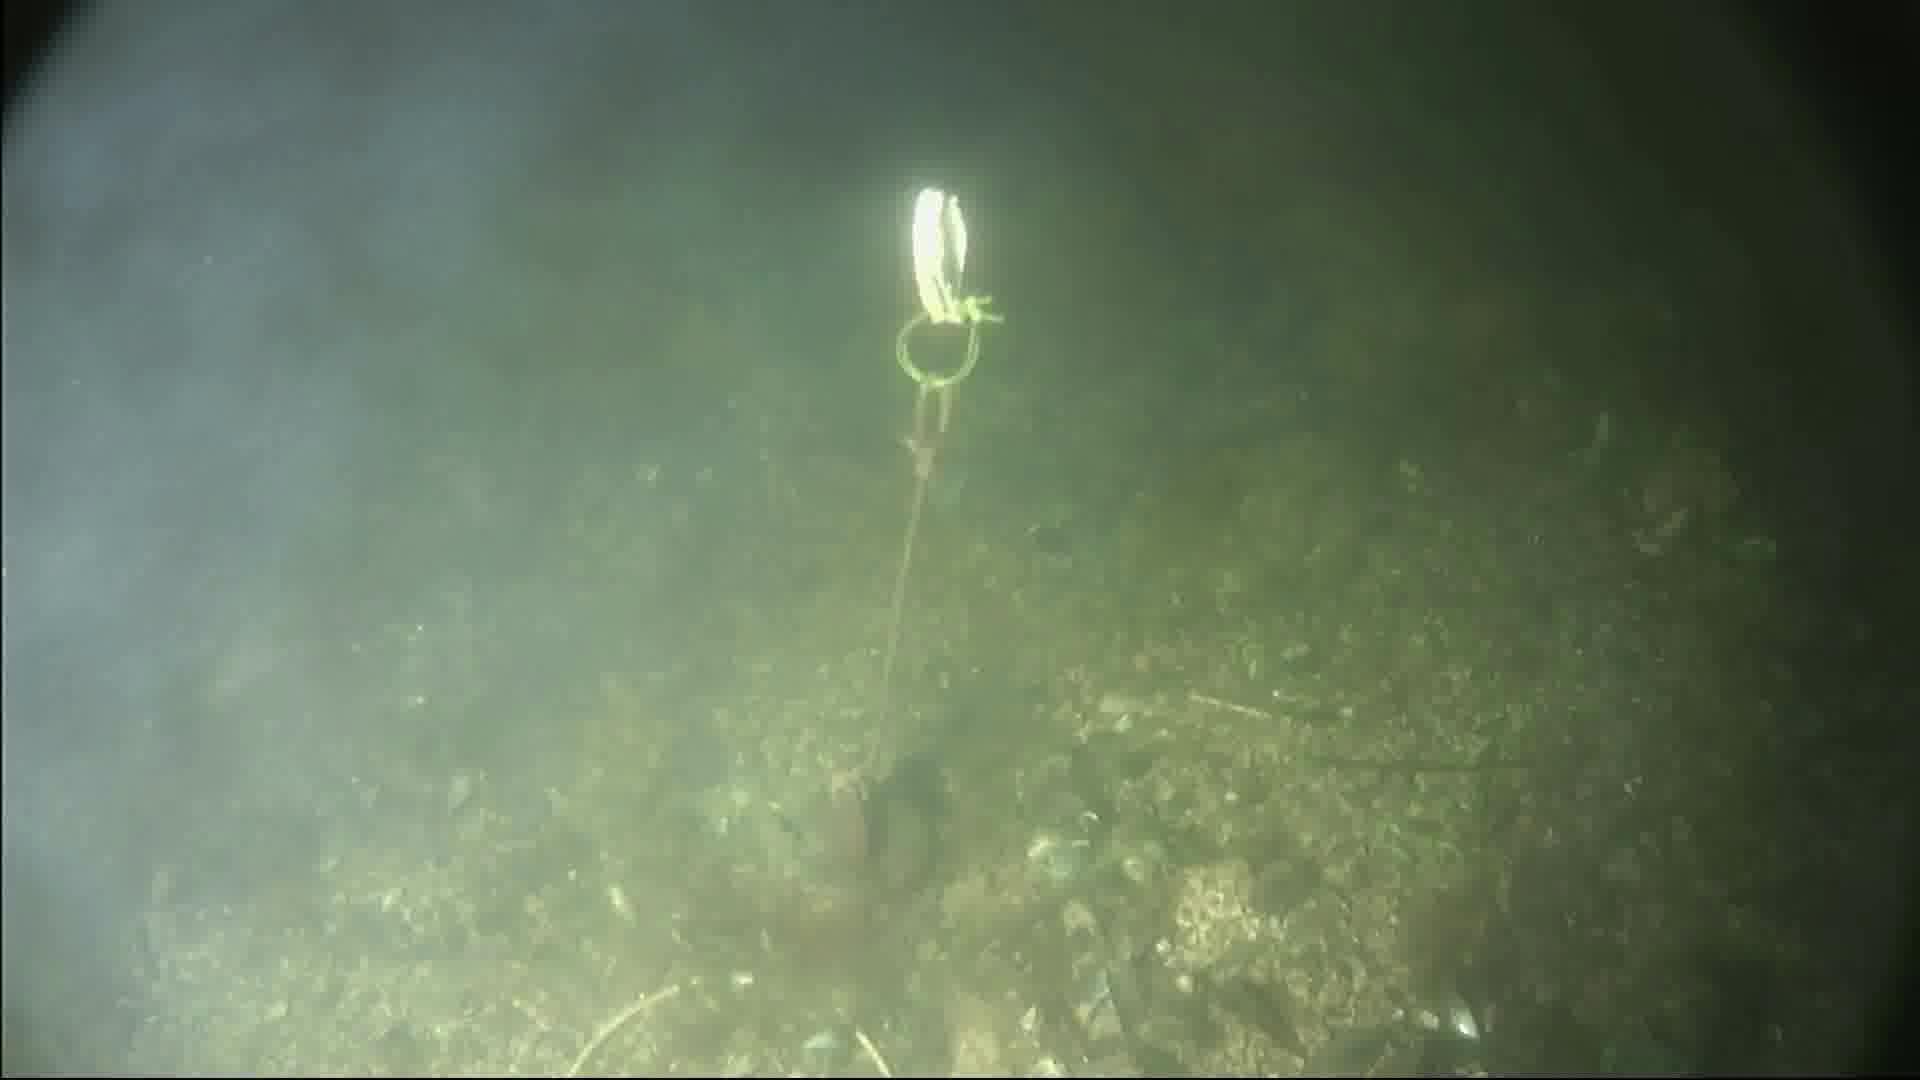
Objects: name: crab